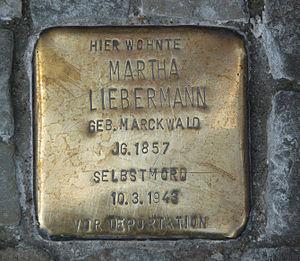
Max Liebermann est un peintre et graveur allemand né le 20 juillet 1847 à Berlin et mort le 8 février 1935, dans la même ville. Il a été contemporain du mouvement impressionniste, sans s'y associer.